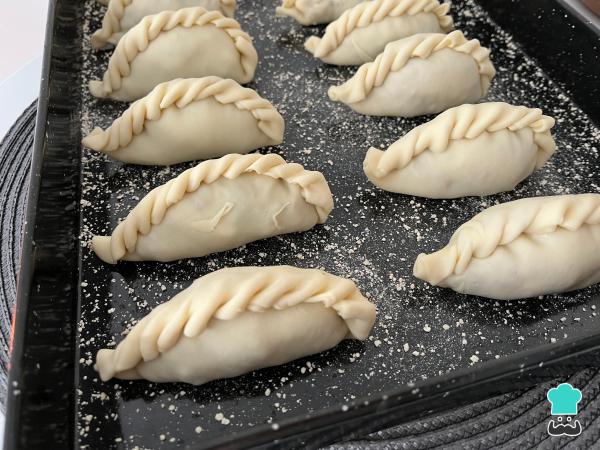
Haz el clásico repulgue y disponlas en una asadera cubierta con pan rallado con el cierre hacia arriba. Cuando tengas todas tus empandas cordobesas listas, cocínalas en el horno precalentado a 200-220 ºC por unos 20 minutos, hasta que estén bien doradas.